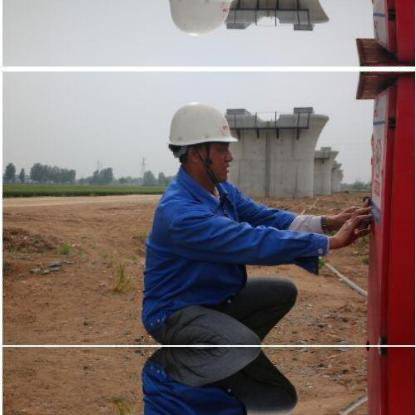
Objects in the image:
label: helmet
label: helmet